Ana de Mendoza y de Silva, Princess of Éboli

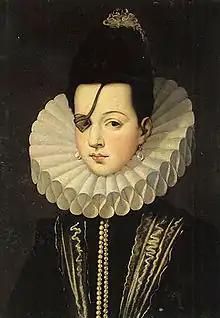
Ana de Mendoza, Princess of Éboli

Ana de Mendoza de la Cerda y de Silva Cifuentes, Princess of Eboli, Duchess of Pastrana (in full), (29 June 1540 – 2 February 1592) was a Spanish aristocrat, "suo jure" 2nd Princess of Mélito, 2nd Duchess of Francavilla and 3rd Countess of Aliano.